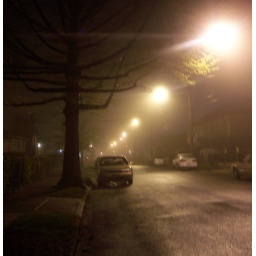
My street in Queens, as I was coming home from my day out. It's about 3:30 in the morning here.